Contorted aromatics

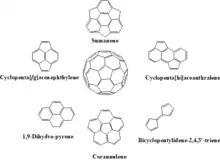
Fig. 9. Fullerene scaffolds used in the development of contorted aromatic PAHs. Sumanene, Corannulene, Cyclopenta[fg]acenaphtylene, cyclopenta[hi]aceanthralene, 1,9-dihydro-pyrene

More recently a Pd-catalyzed cyclopentannulation followed by Scholl cyclodehydrogenation devised by Kyle Plunkett's research group has been found valuable for synthesizing the five-membered ring core poly aromatic contorted molecules. Based on the hypothesis that the five membered cyclopentaaceanthralene core is a part of the fullerene itself and can help assist conjugation in the molecule in its substituted form.